Sofia Kenin

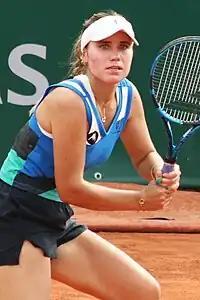
Kenin at the 2023 French Open

Kenin began her season at the Auckland Open, beating Wang Xinyu in the first round before losing to top seed and eventual champion Coco Gauff. She next reached her first tour-level semifinal since the 2020 French Open at the Hobart International. She lost to Elisabetta Cocciaretto in three sets. At the Australian Open, she lost in the first round to Victoria Azarenka in a match lasting more than two hours. She also lost in the first round of the 2023 Linz Open to Jule Niemeier.